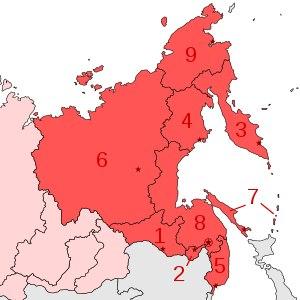
La loi sur l'hectare extrême-oriental est une loi de la Fédération de Russie, entrée en vigueur depuis le premier juin 2016, et réglementant les relations foncières, forestières et autres liées à l'octroi aux citoyens de la fédération de Russie de terrains appartenant à l'État ou aux municipalités et localisés sur le territoire se situant dans le District fédéral extrême-oriental.
L'exode rural en Fédération de Russie est un phénomène qui a existé à différentes époques de l'histoire de la Russie. Ainsi la collectivisation organisée sous Staline dans les années 1929-1940 a provoqué un exode massif de millions de paysans qui se faisaient embaucher sur les chantiers du Nord ou de Sibérie. Les villages se vidaient au point de disparaître. N'y demeuraient que le vieux et les familles qui ne savaient où fuir.